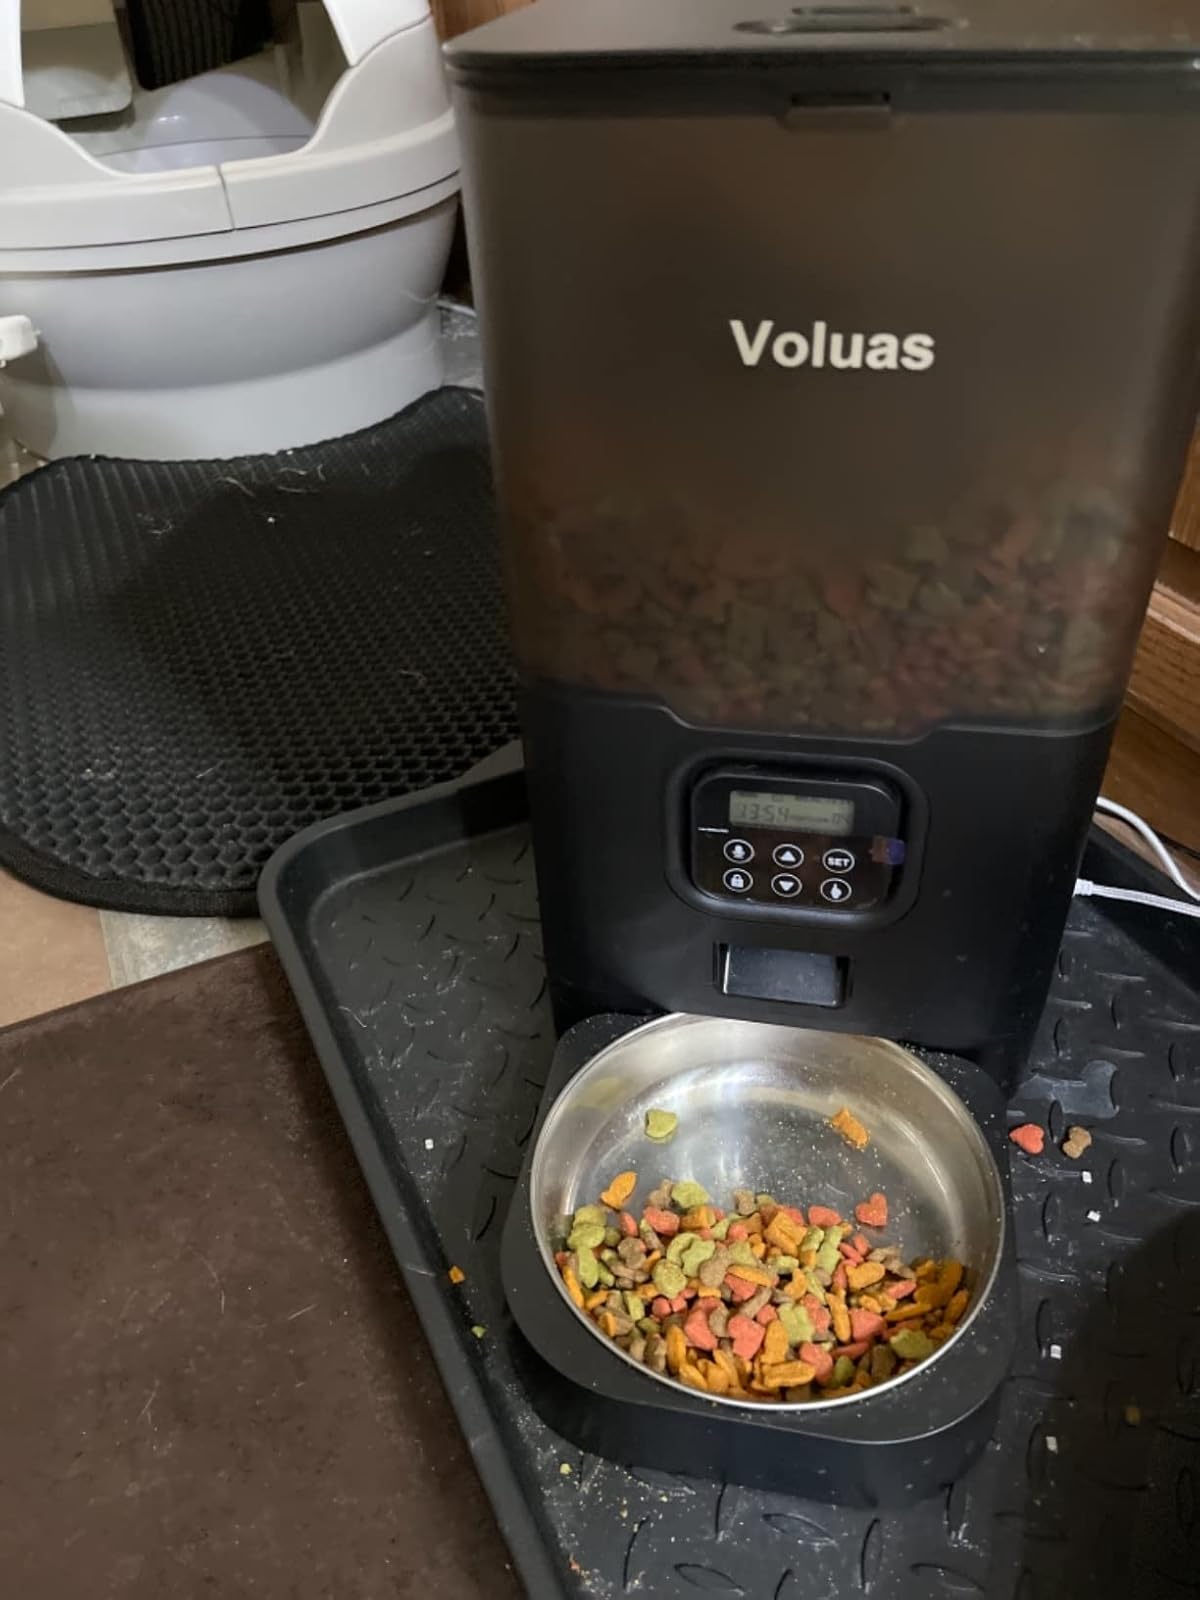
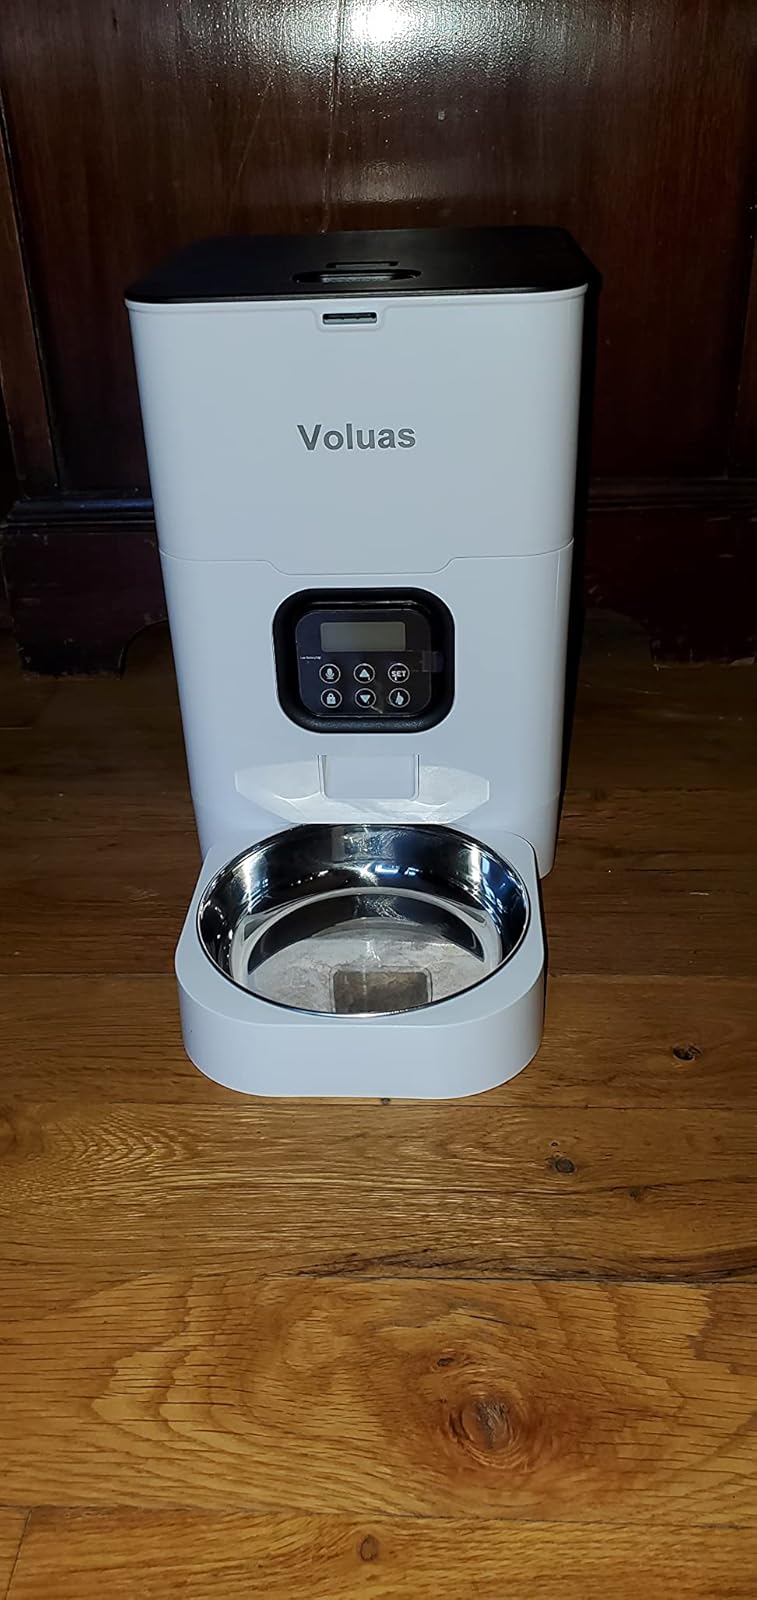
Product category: items_feeder
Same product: no